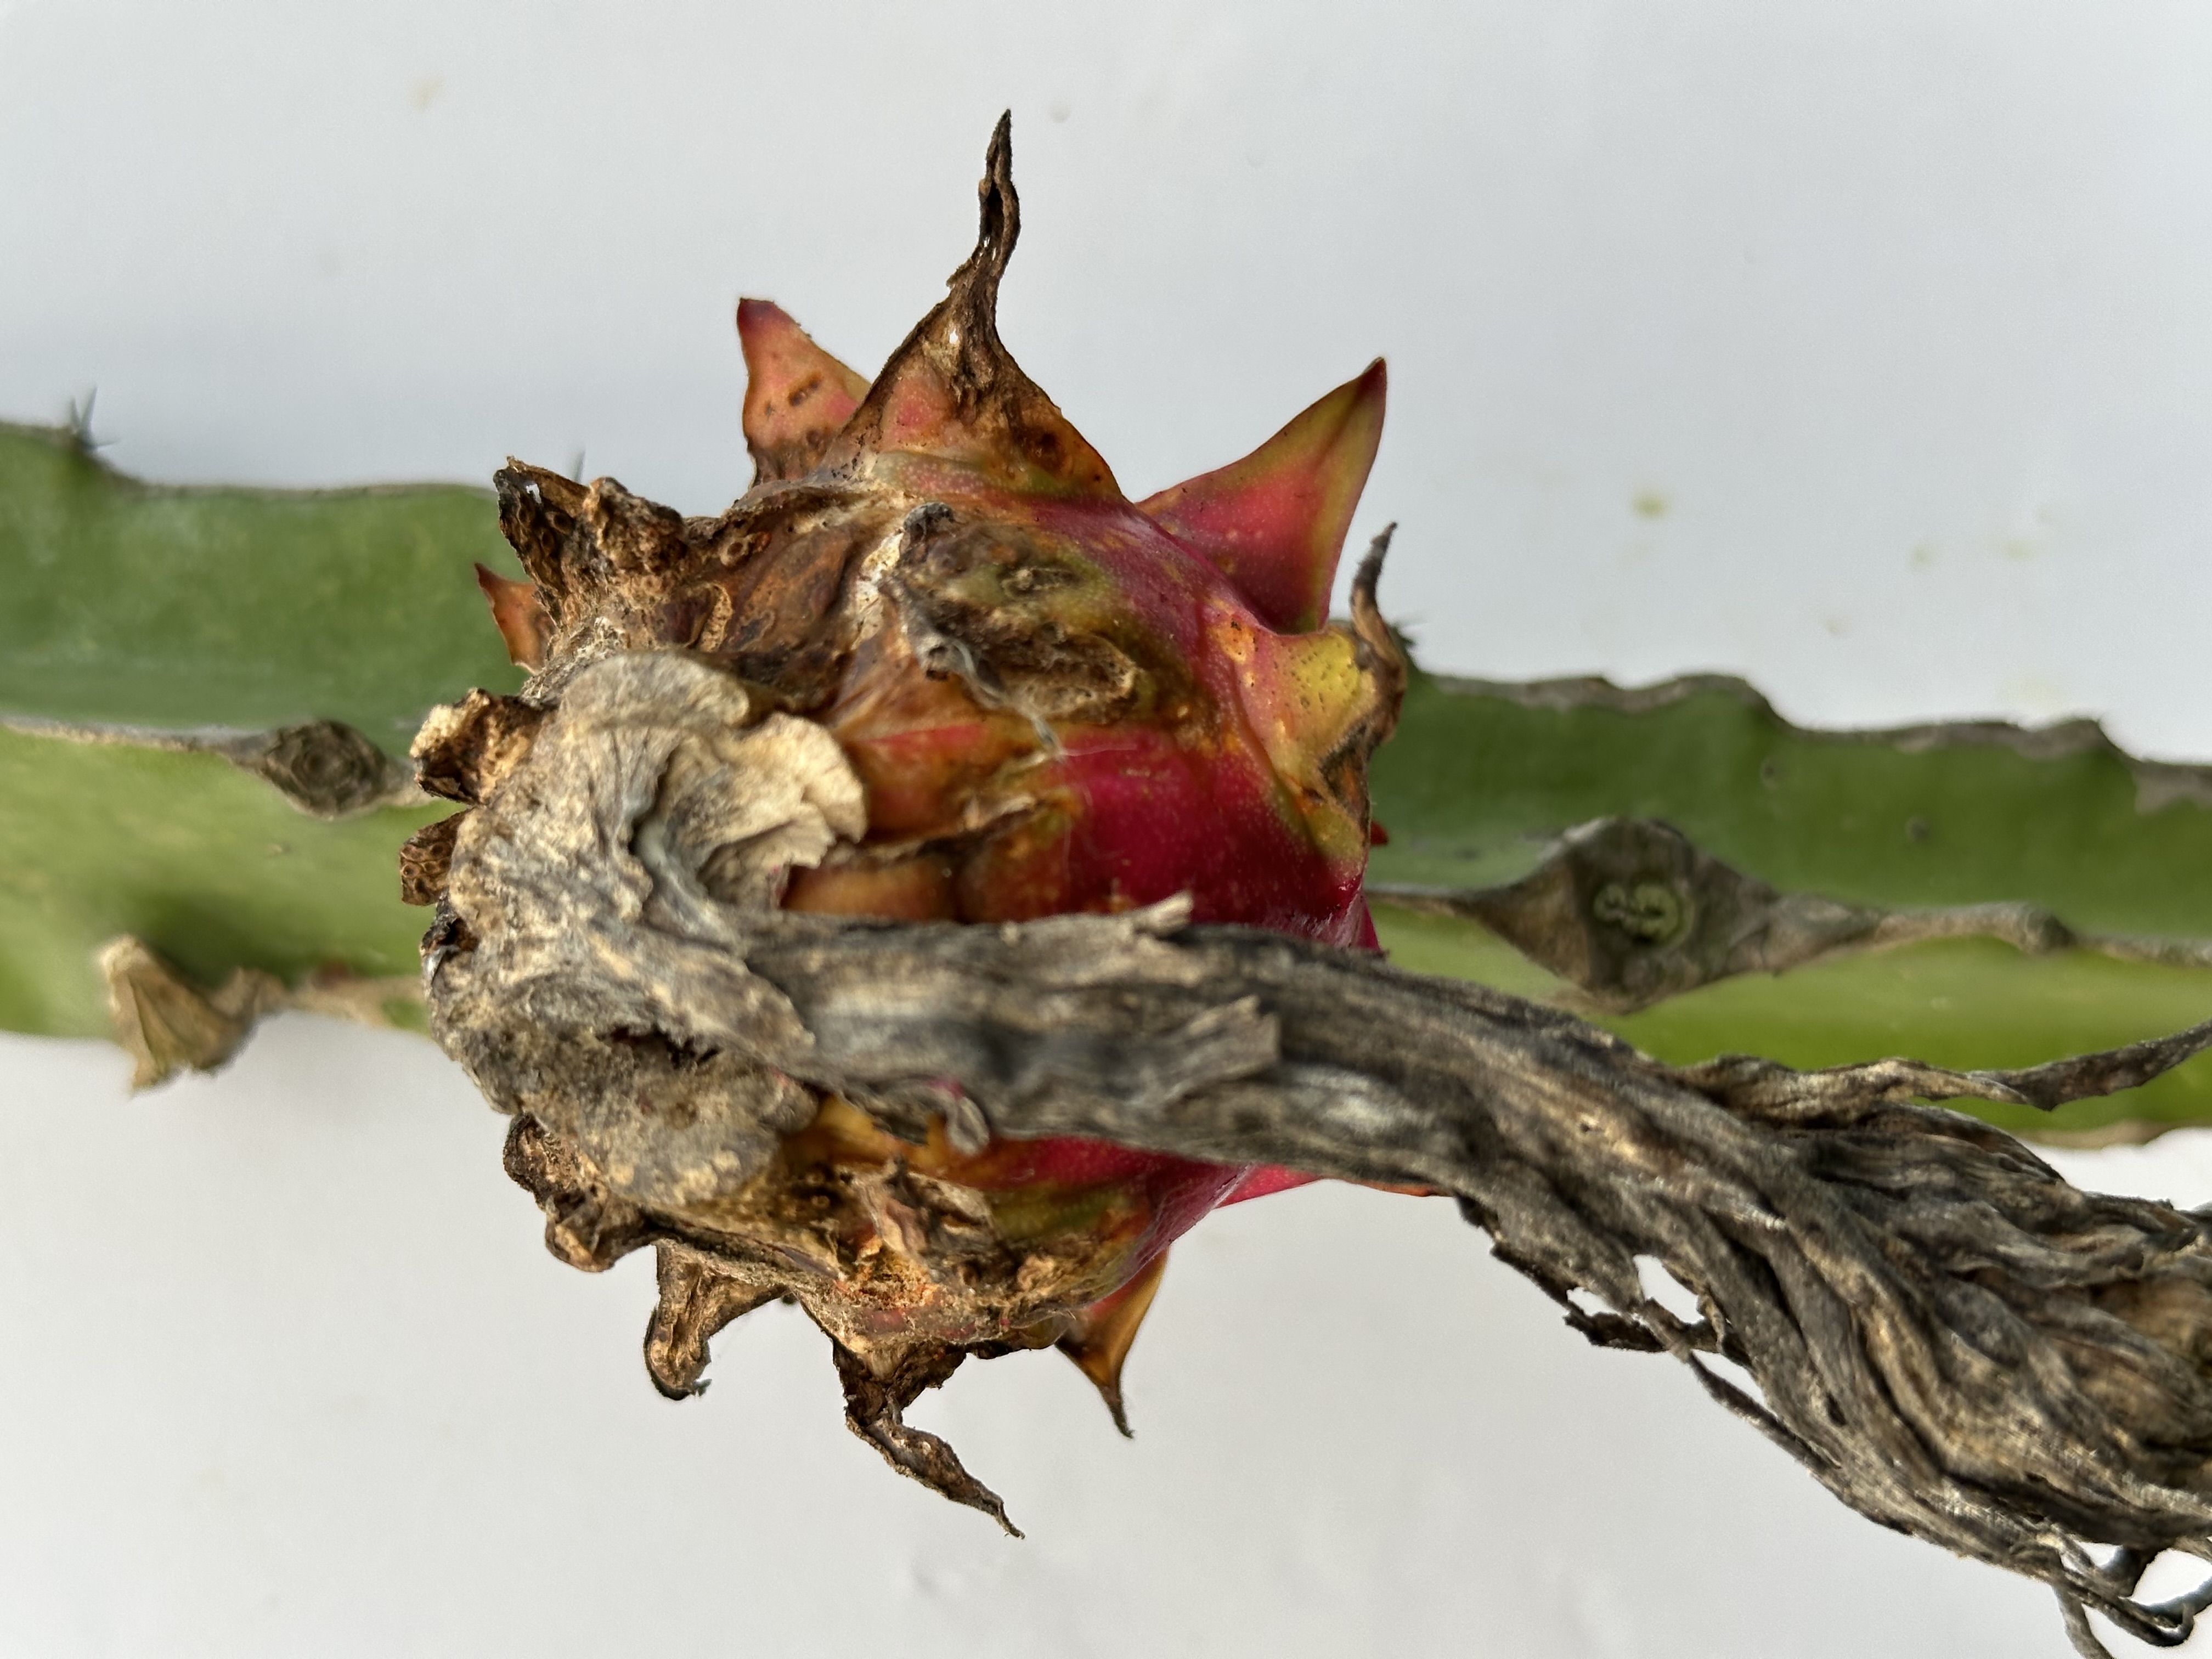
Label: Bad fruit